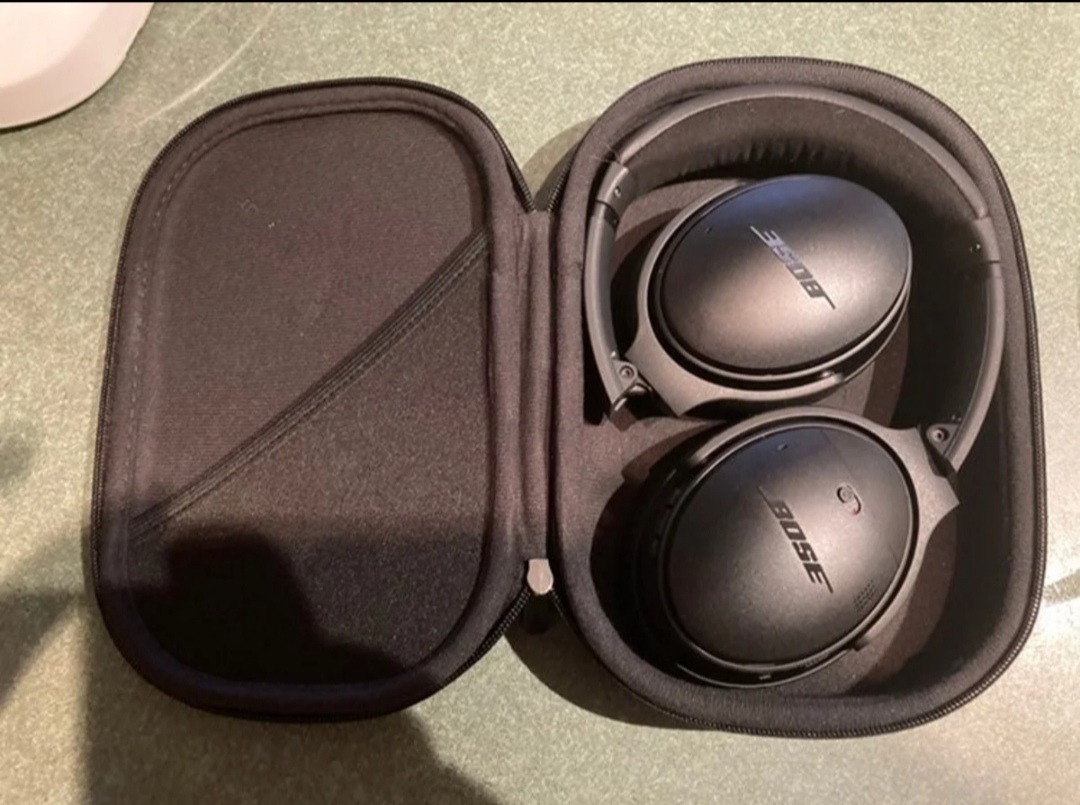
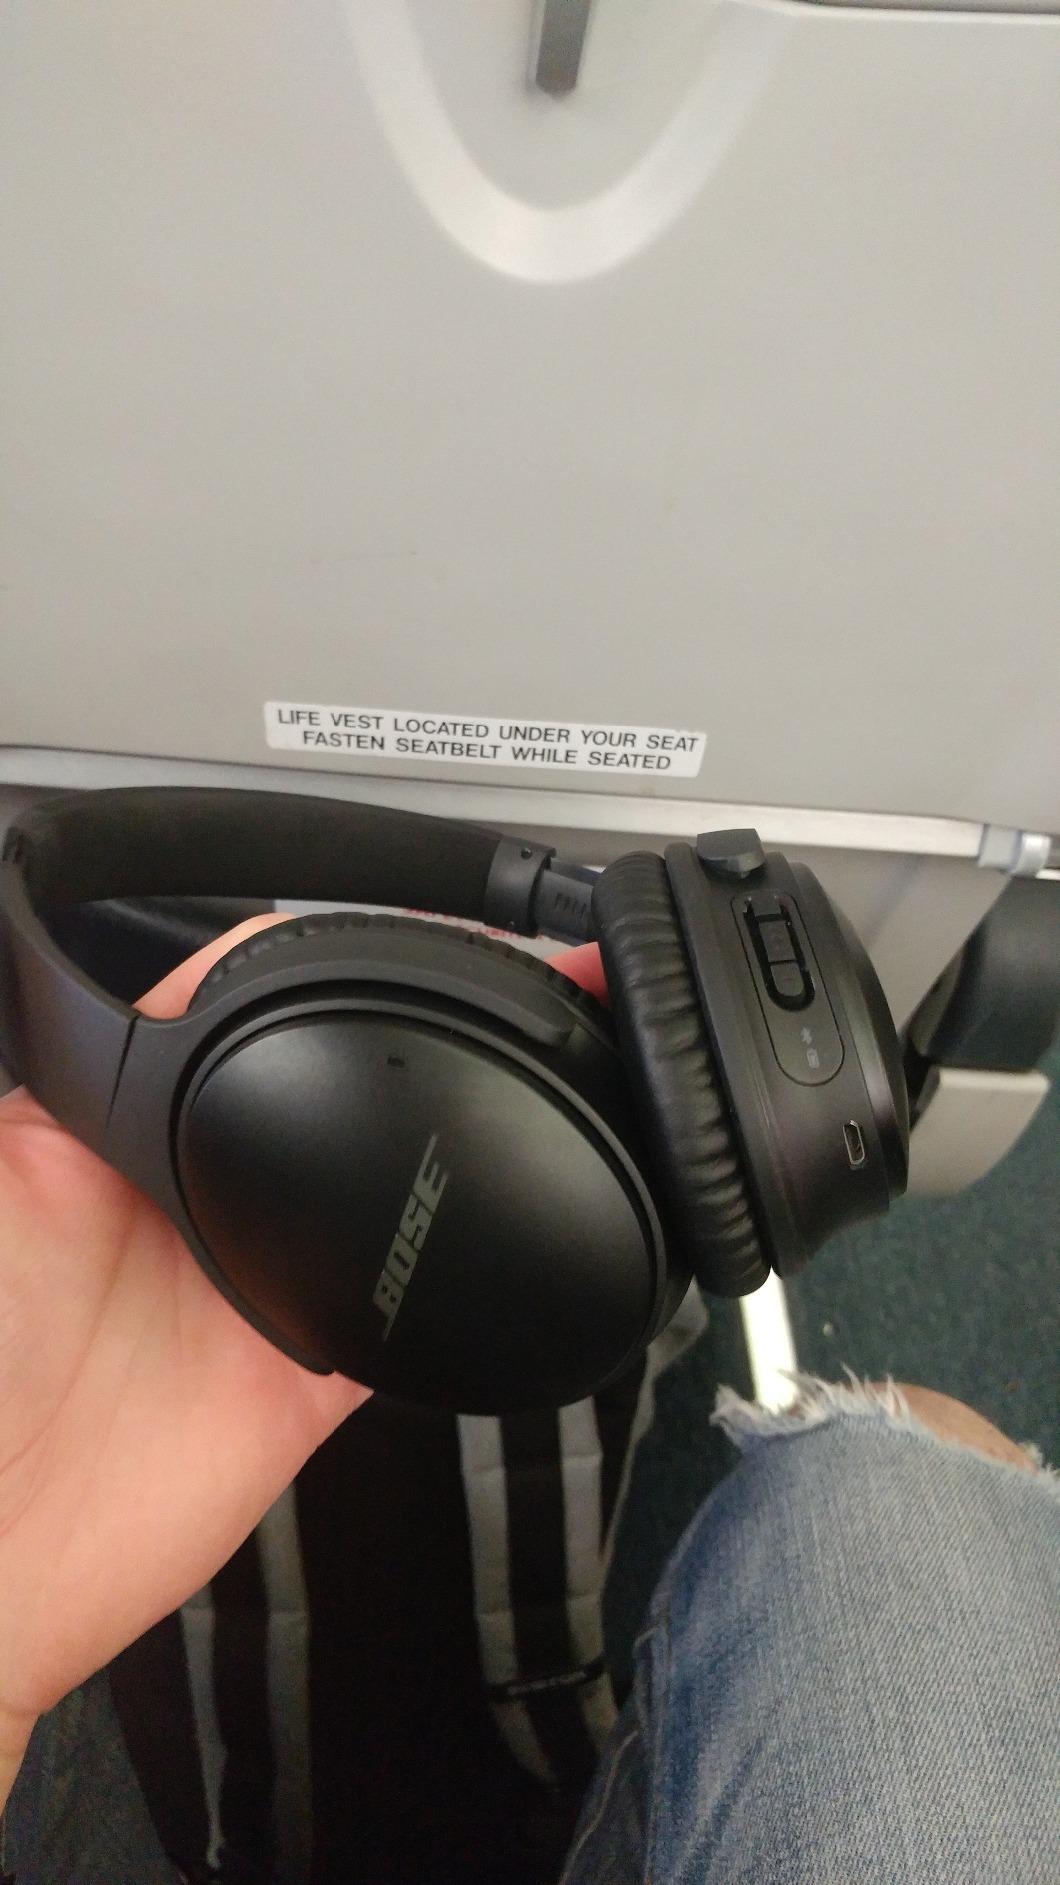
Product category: headphones
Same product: yes